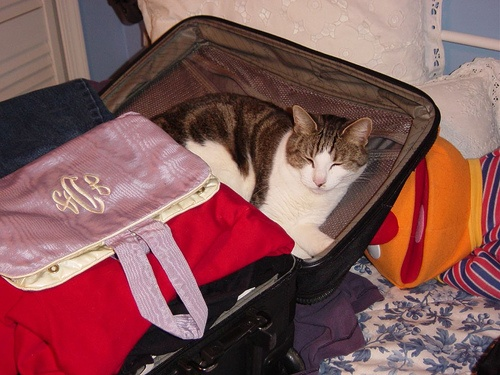
A cat is sleeping on the lid of a suitcase.
A multicolored cat in an open suitcase on a bed.
A cat sleeping in an open suitcase full of clothes.
A cat lying in a suit case filled with clothes, and a bag with initials on it.
The cat is laying down in the full suitcase.